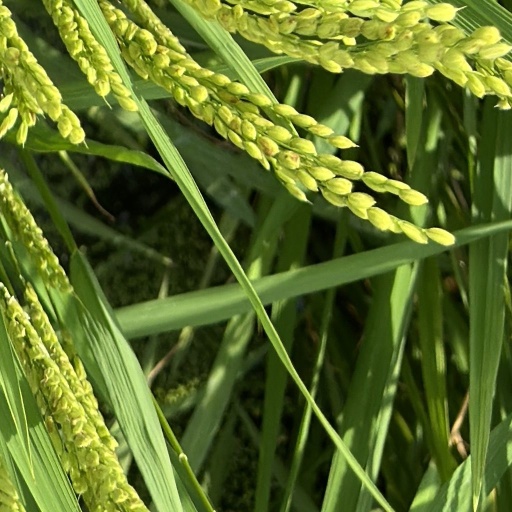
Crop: rice